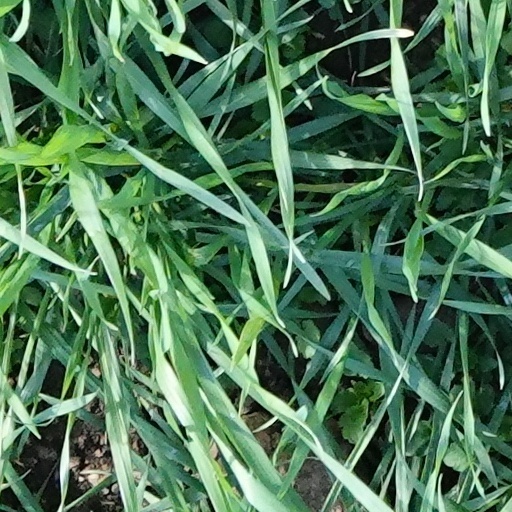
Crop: wheat